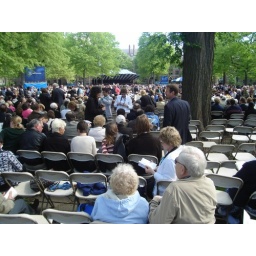
This ceremony combined all undergraduate and grad students. I've never seen so many folding plastic chairs in my life...